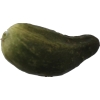
Label: images